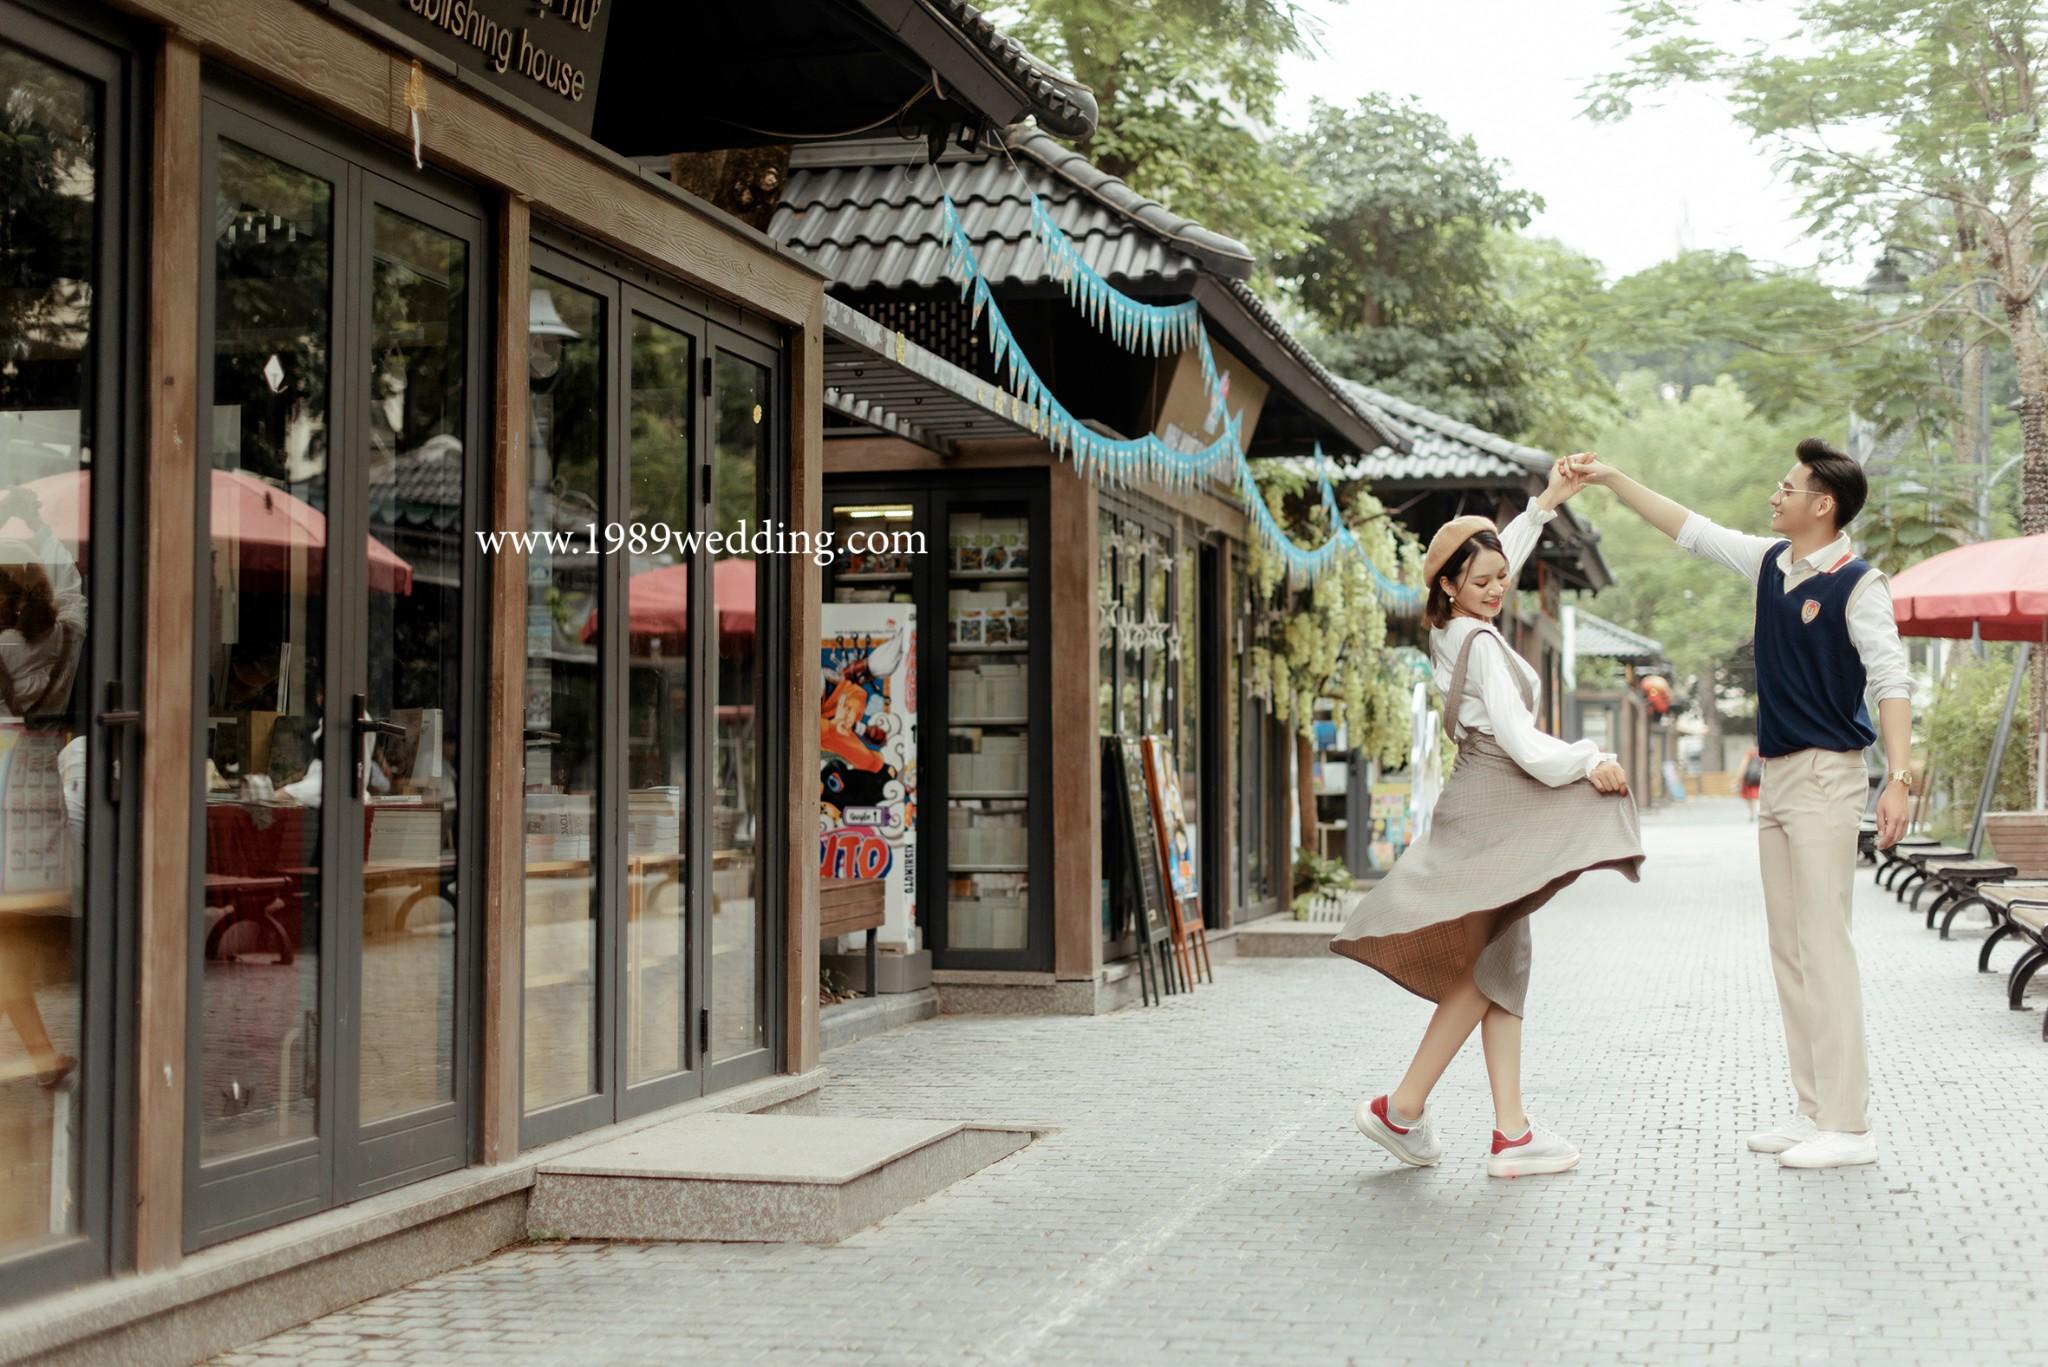
có một cặp đôi đang khiêu vũ cùng nhau trước một căn nhà gỗ